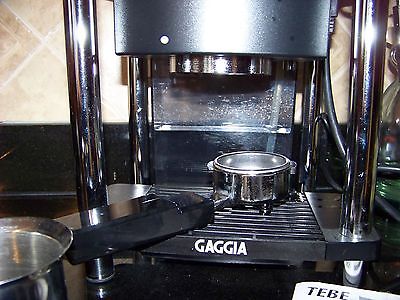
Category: coffee maker